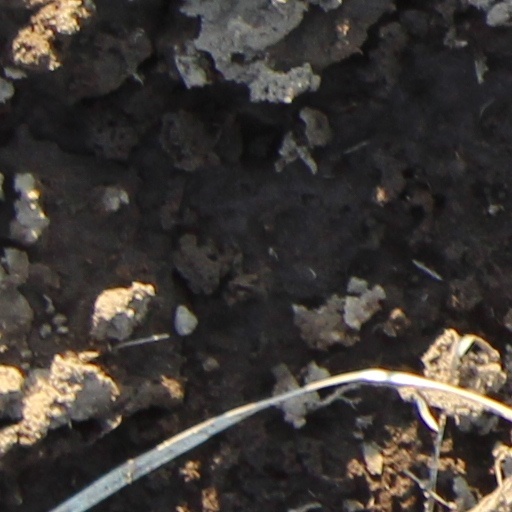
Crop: wheat